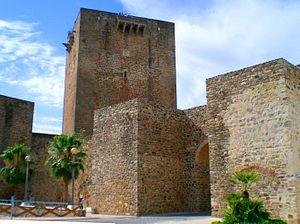
Le Portugal, en forme longue la République portugaise, en portugais : República Portuguesa, est un pays d'Europe du Sud, membre de l'Union européenne, situé dans l'Ouest de la péninsule Ibérique. Délimité au nord et à l'est par l'Espagne puis au sud et à l'ouest par l'océan Atlantique, il est le pays le plus occidental de l'Europe continentale. Il comprend également les archipels des Açores et de Madère, deux régions autonomes situées dans le nord de l'océan Atlantique, pour une superficie totale de 92 090 km². Membre fondateur de l'OTAN, le Portugal est étroitement lié politiquement et militairement avec l'ensemble des autres pays occidentaux. Il est également membre de l’OCDE, de l'ONU, du conseil de l'Europe et de l’espace Schengen et est l'un des pays fondateurs de la zone euro. Le Portugal entretient en outre d'importantes relations avec l'Espagne et la France, l'Allemagne, le Royaume-Uni et l'Italie, qui sont ses cinq plus importants partenaires commerciaux.